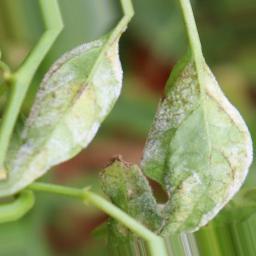
Label: powdery mildew